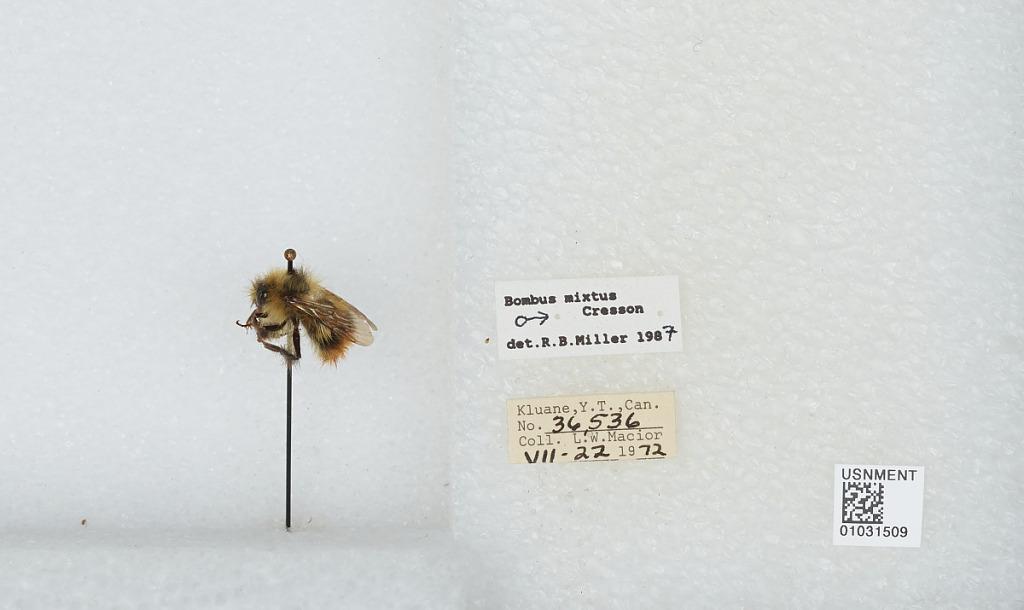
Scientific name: Bombus (Pyrobombus) mixtus Cresson
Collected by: L. Macior
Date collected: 1972-7-22
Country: Canada
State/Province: Yukon Territory
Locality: Kluane
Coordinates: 60.75, -139.5
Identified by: Miller, R. B.